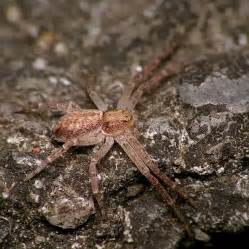
Label: ragno